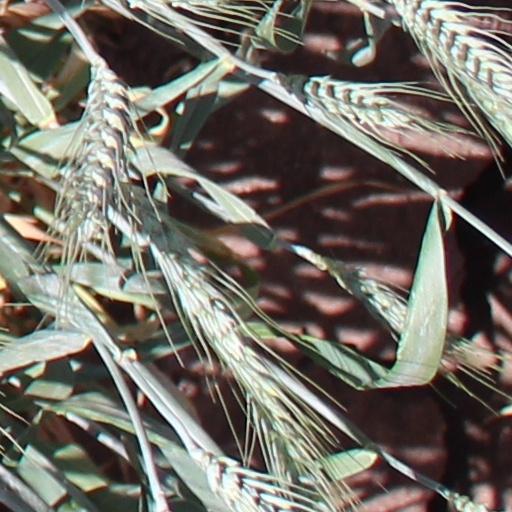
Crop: wheat